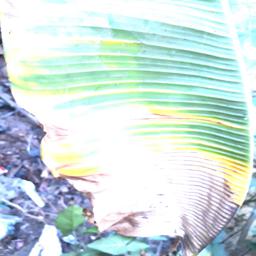
Label: POTASSIUM DEFICIENCY